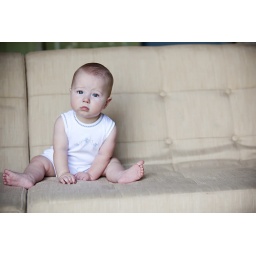
Melissa Andries Photography. cute little baby boy in studio. natural light. love that pout! my fav sofa too!